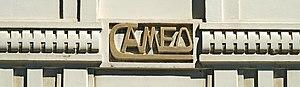
Belgique - Bruxelles - Ancien cinéma Caméo (Art déco, architecte Gaston Ide, 1925)
Gaston Ide est un architecte belge de la période Art déco qui fut actif à Bruxelles.
Le cinéma Caméo est un bâtiment de style Art déco édifié par l'architecte Gaston Ide à Bruxelles en Belgique.